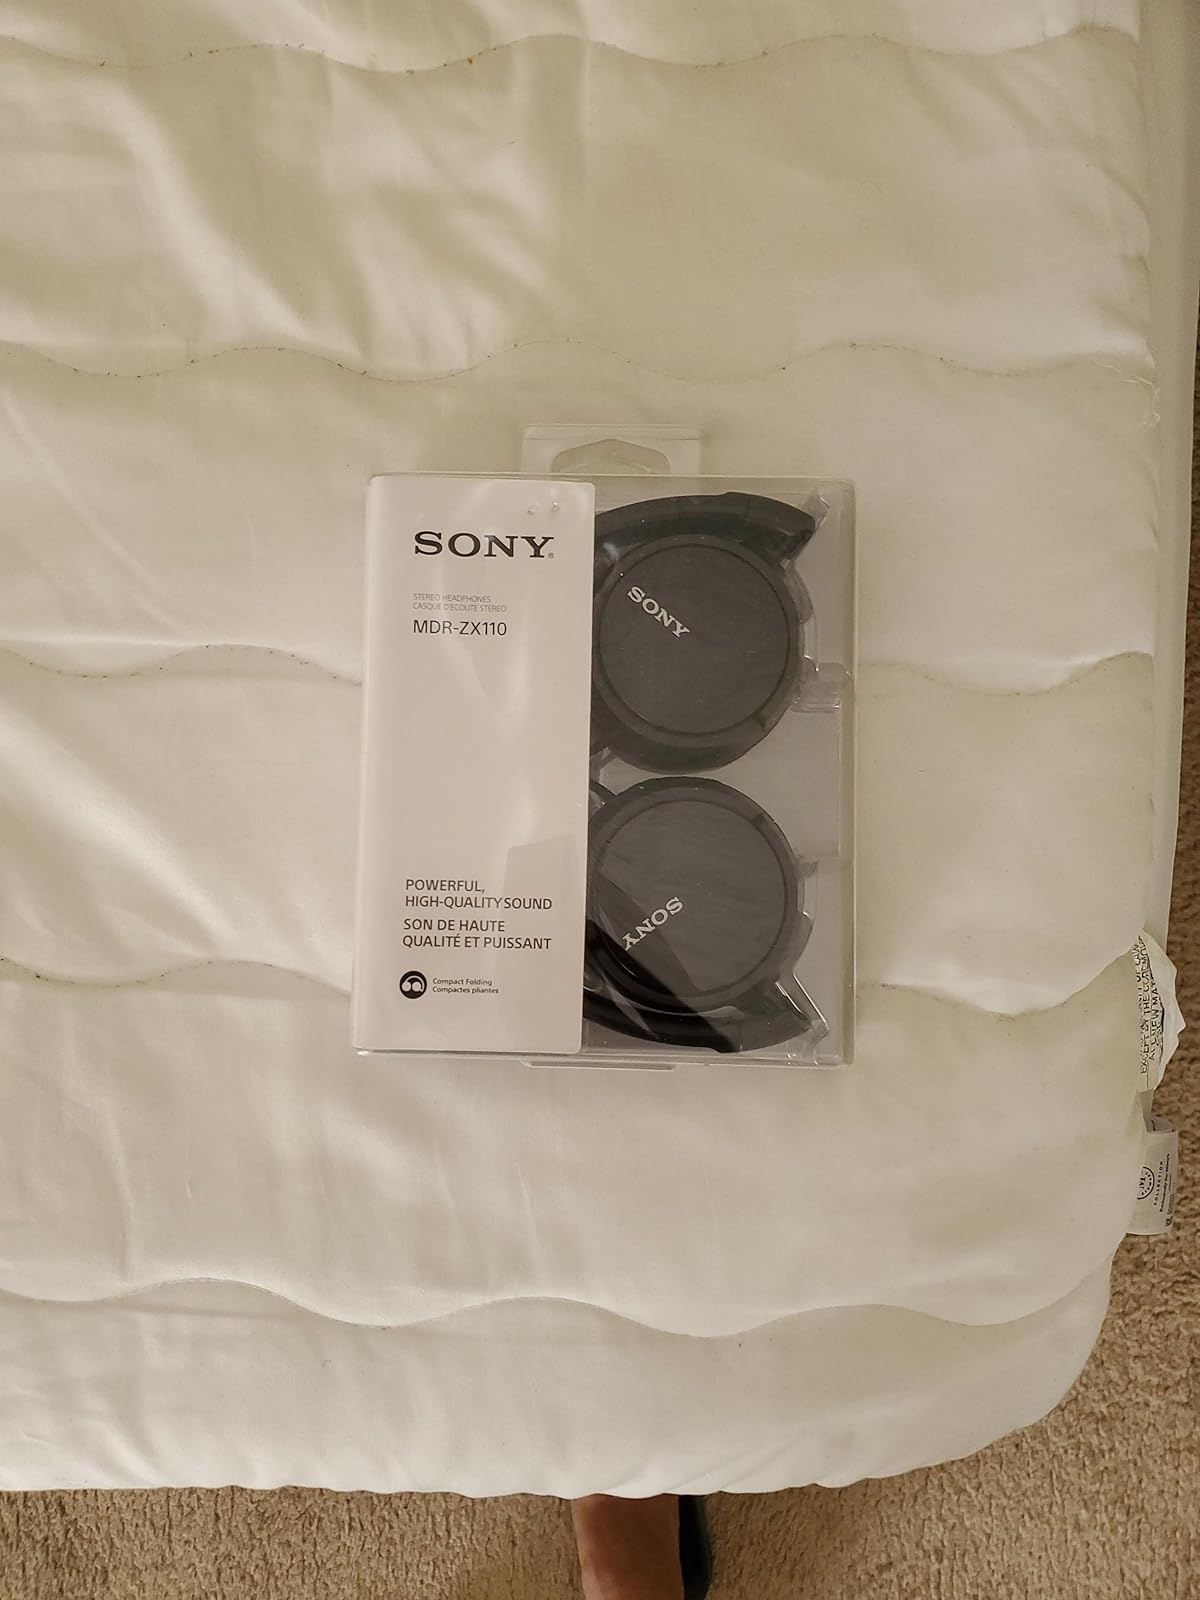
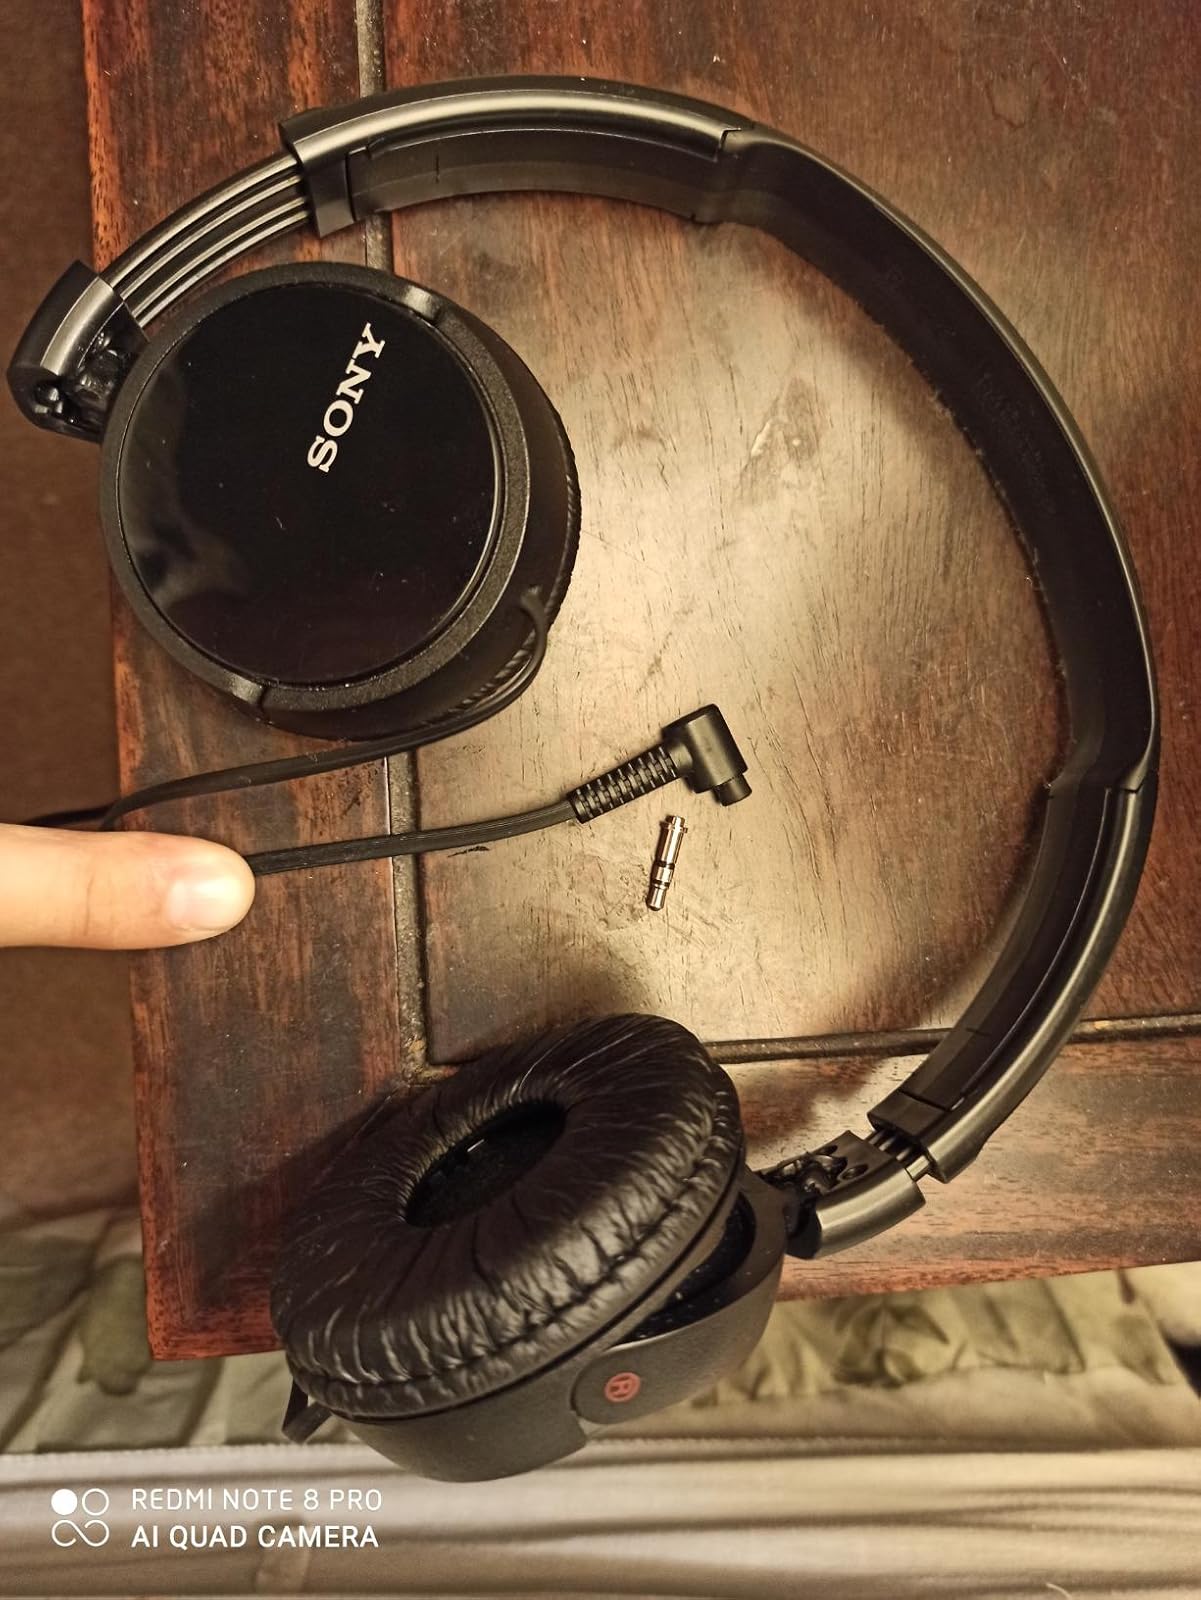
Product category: headphones
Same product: yes